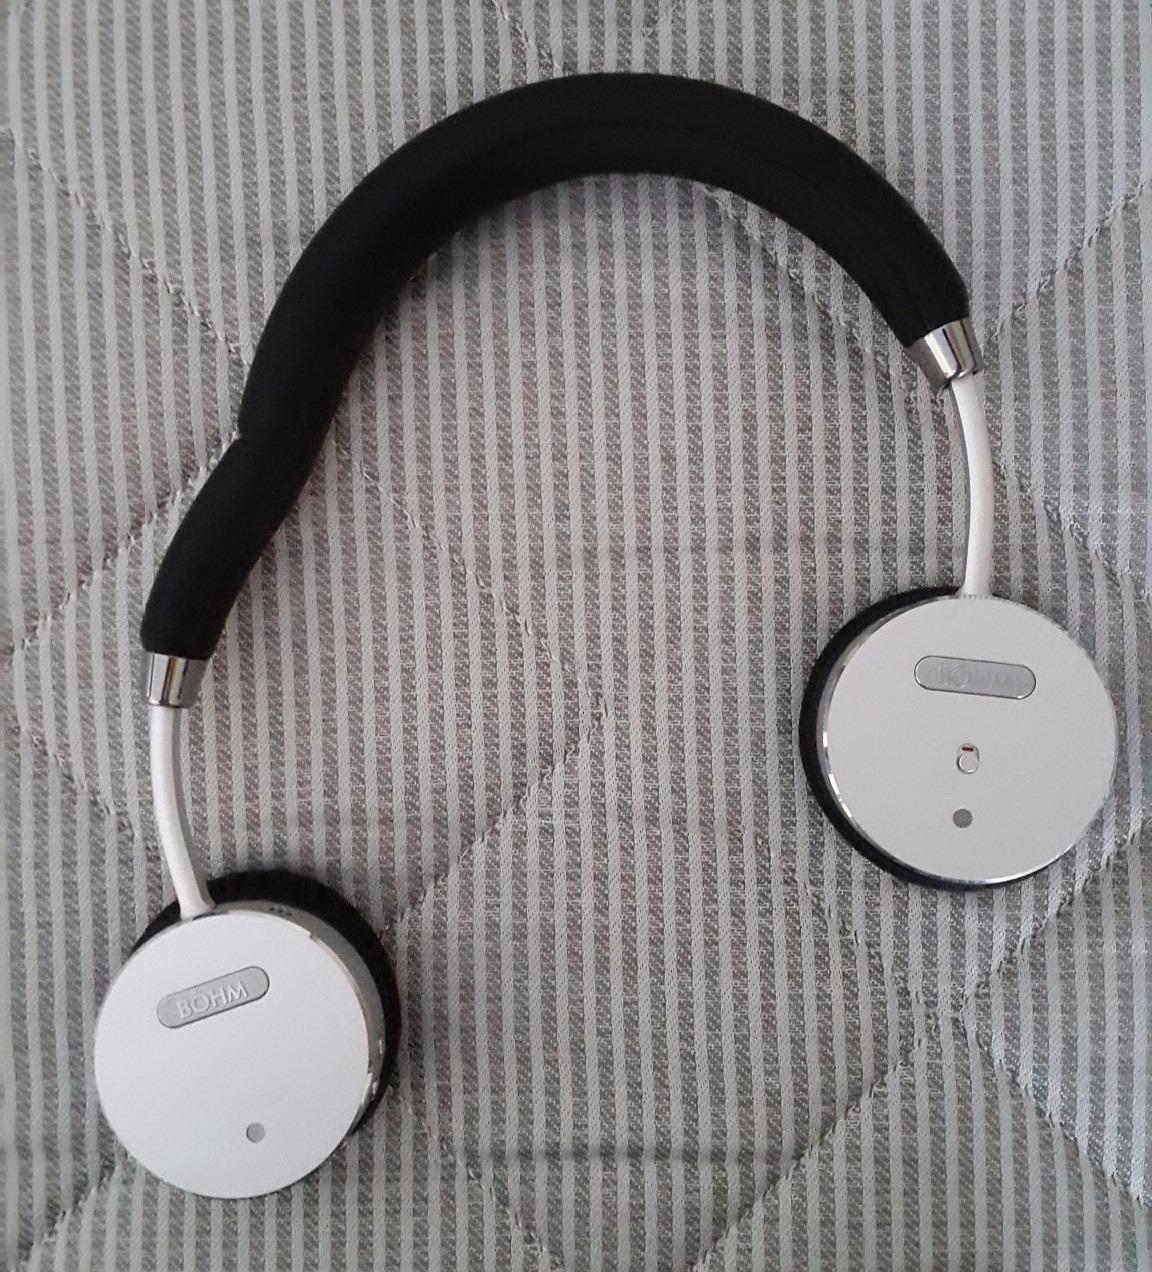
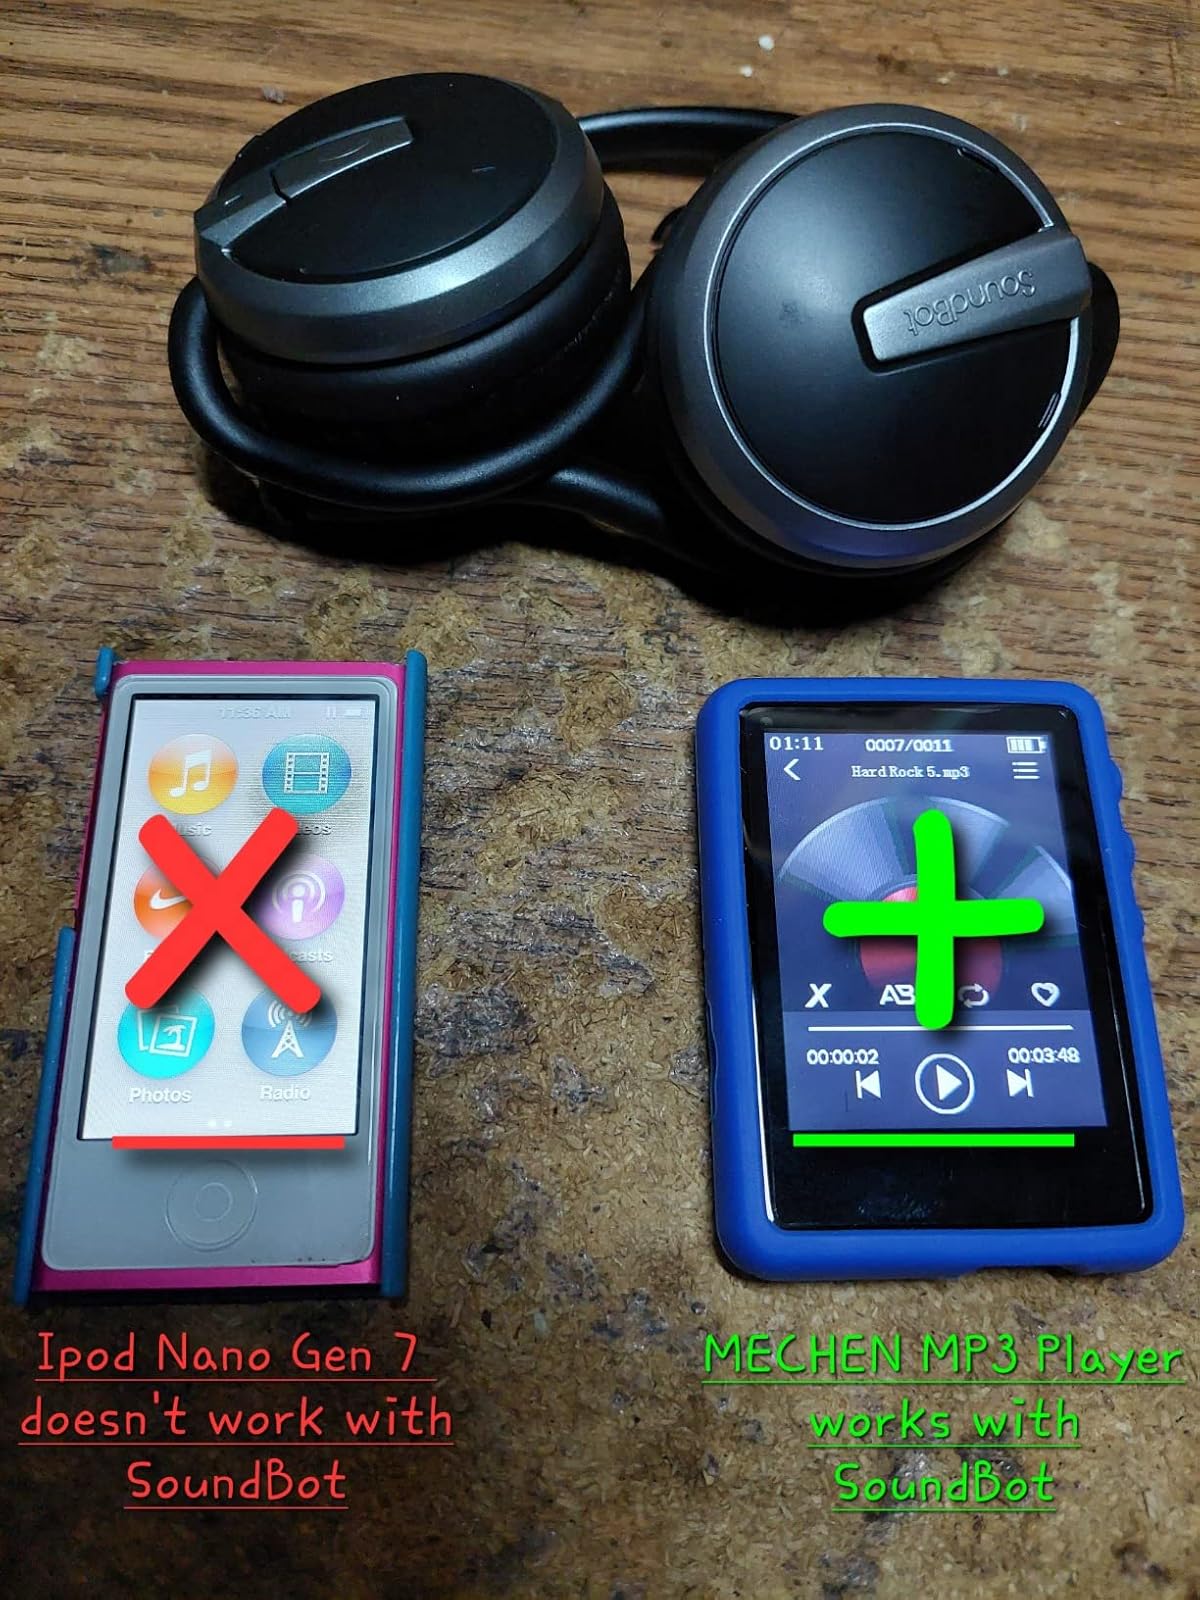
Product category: headphones
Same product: no